Manicaria

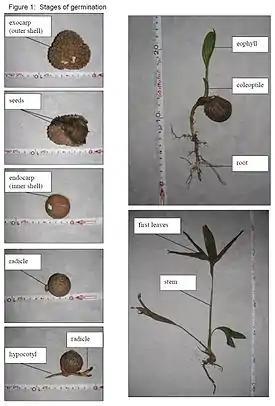
Germination stages

"Manicaria saccifera" is easy to identify by the enormous, broad leaves and clusters of spiked fruit pods visible at the base of the fronds. The leaves grow in a pinnate shape, and resemble large feathers with irregular separation and serrated edges. They are stiff, tough leaves, and can actually give a sharp “paper cut” if the hand is brushed against them.